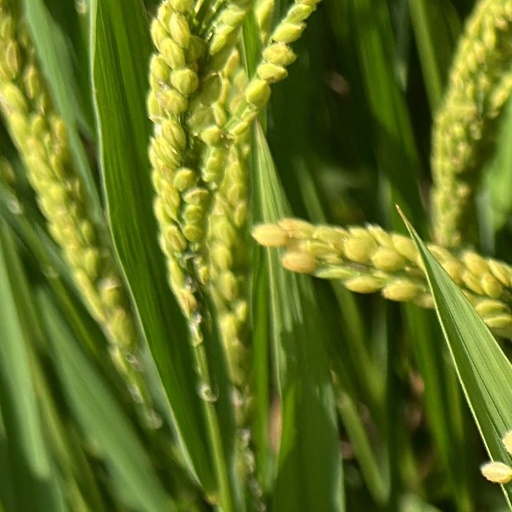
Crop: rice